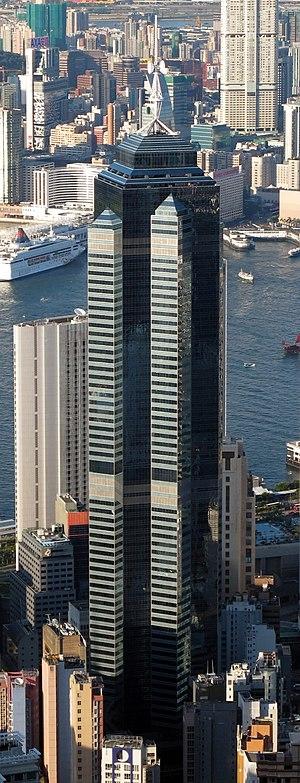
Hong Kong est la ville qui compte le plus de gratte-ciel au monde devant New York et Shanghai.
The Center est un gratte-ciel de 346 mètres de haut situé à Hong Kong.